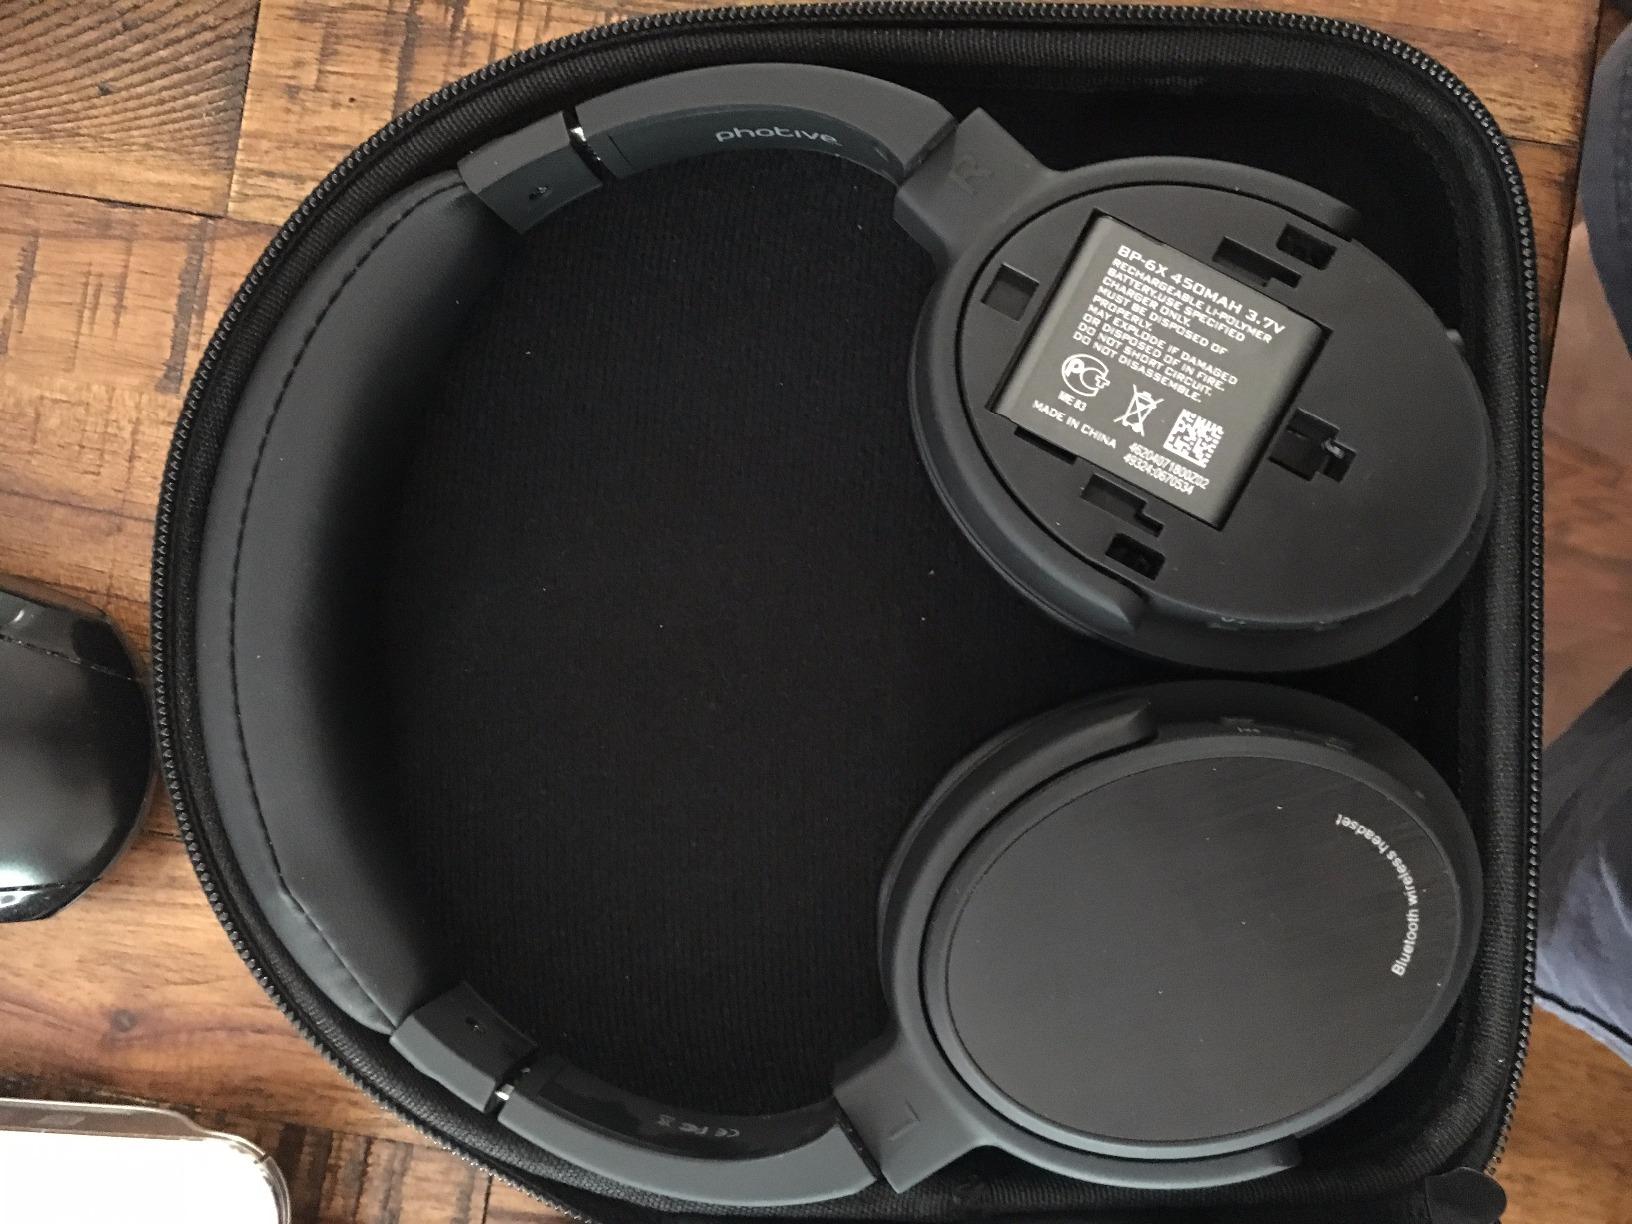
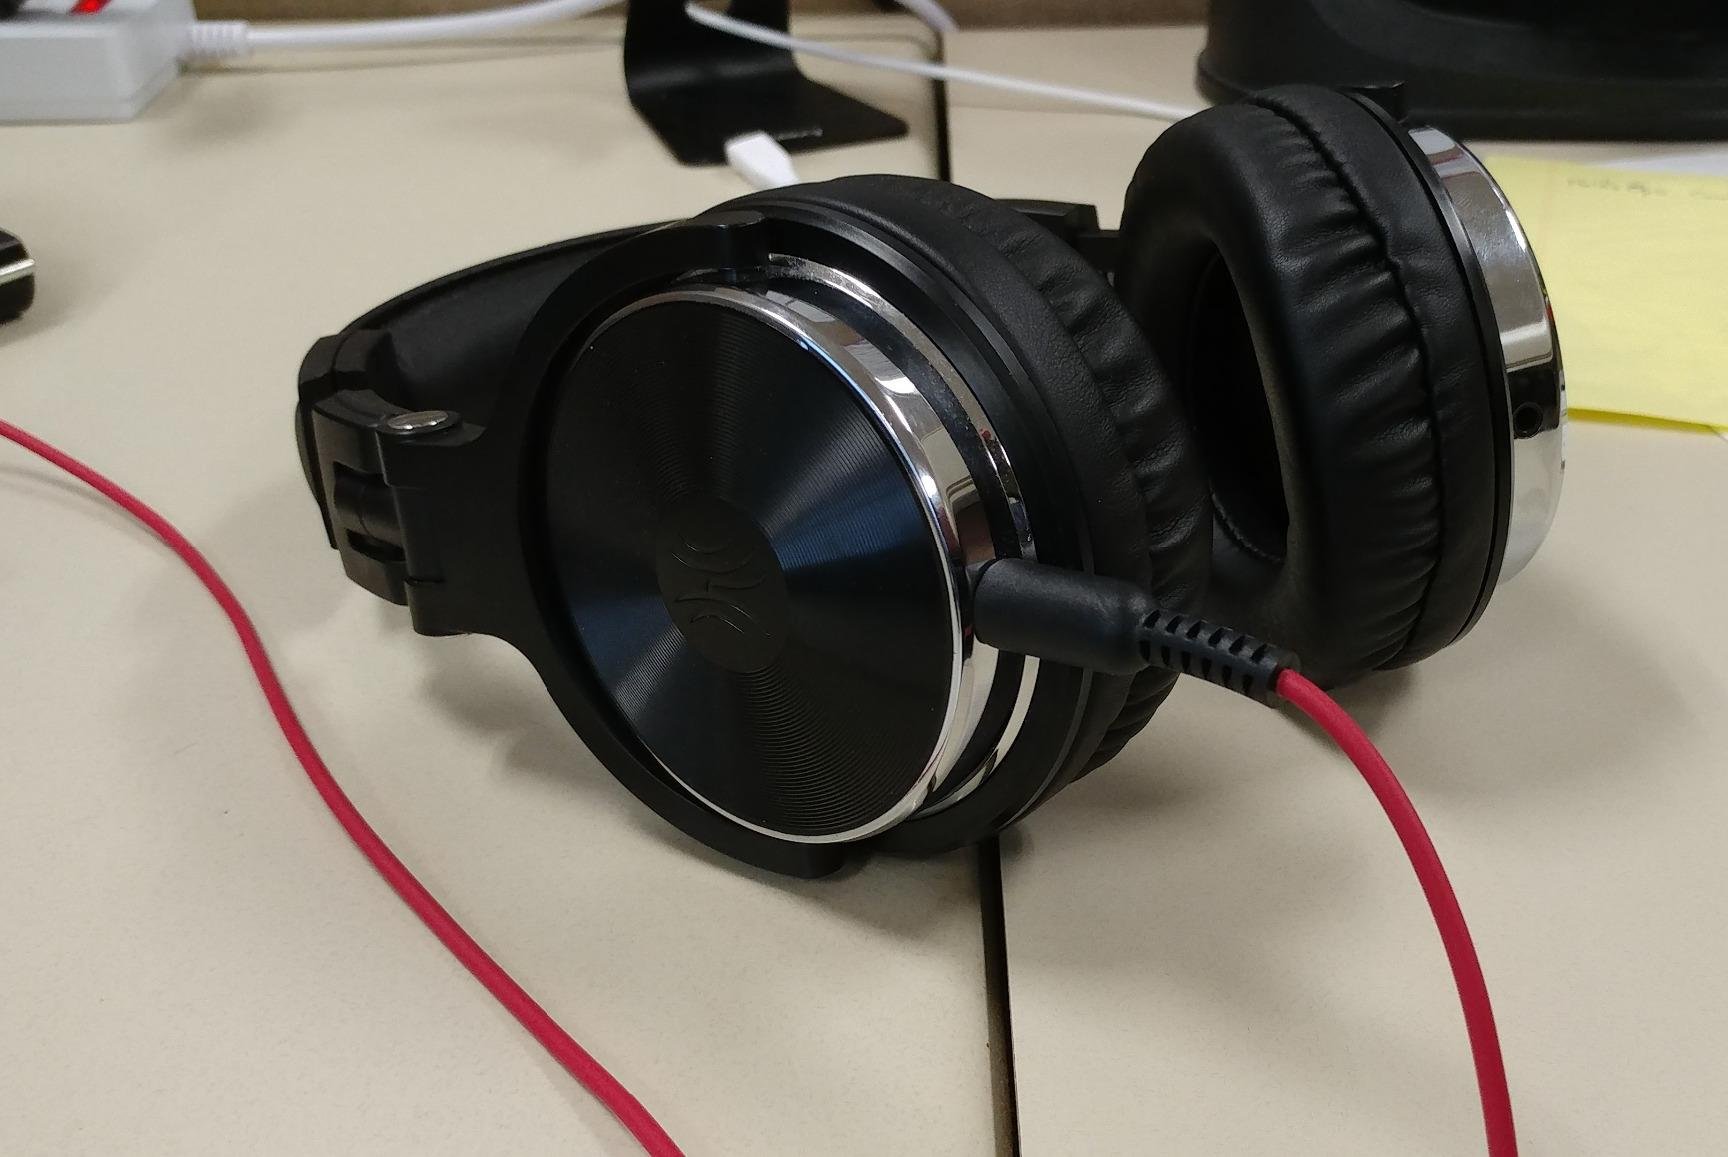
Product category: headphones
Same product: no